Sambhaji

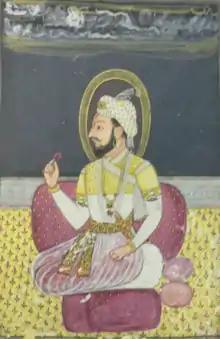
A painting of Sambhaji, late 17th century

Sambhaji (Sambhajiraje Shivajiraje Bhonsle, ; 14 May 1657 – 11 March 1689), also known as Shambhuraje, ruled from 1681 to 1689 as the second king (Chhatrapati) of the Maratha Empire, a prominent state in early modern India. He was the eldest son of Shivaji, the founder of the Maratha Empire.